Liernu

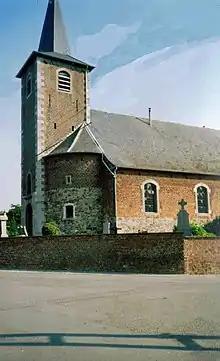
Church of Liernu

Liernu is a village of Wallonia and a district of the municipality of Éghezée, located in the province of Namur, Belgium.